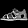
Label: Sandal